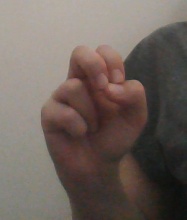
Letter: gaaf